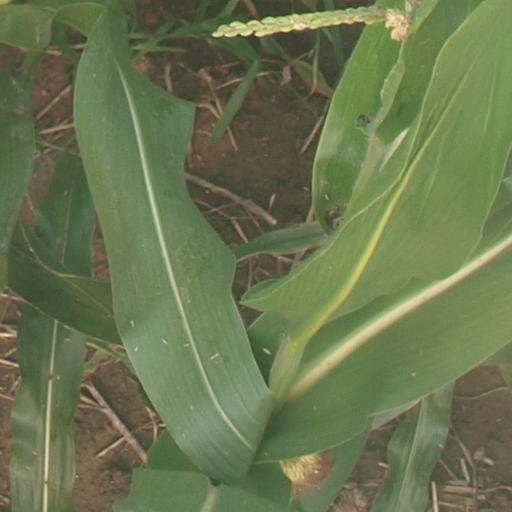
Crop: maize; corn